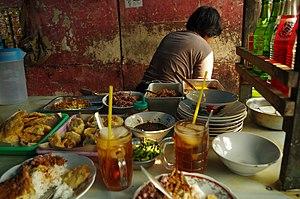
Liste de beignets salés. Pour les sucrés, voir beignet.